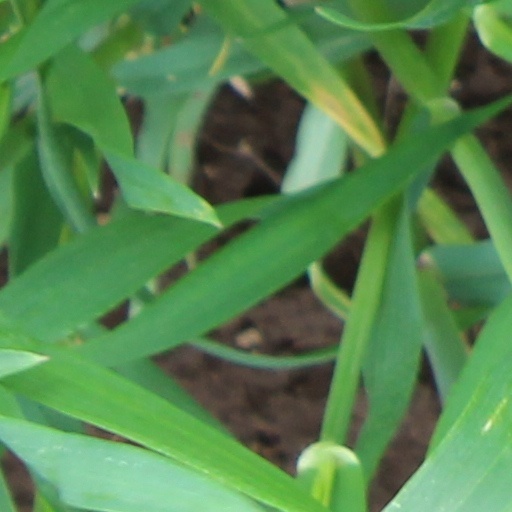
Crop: wheat